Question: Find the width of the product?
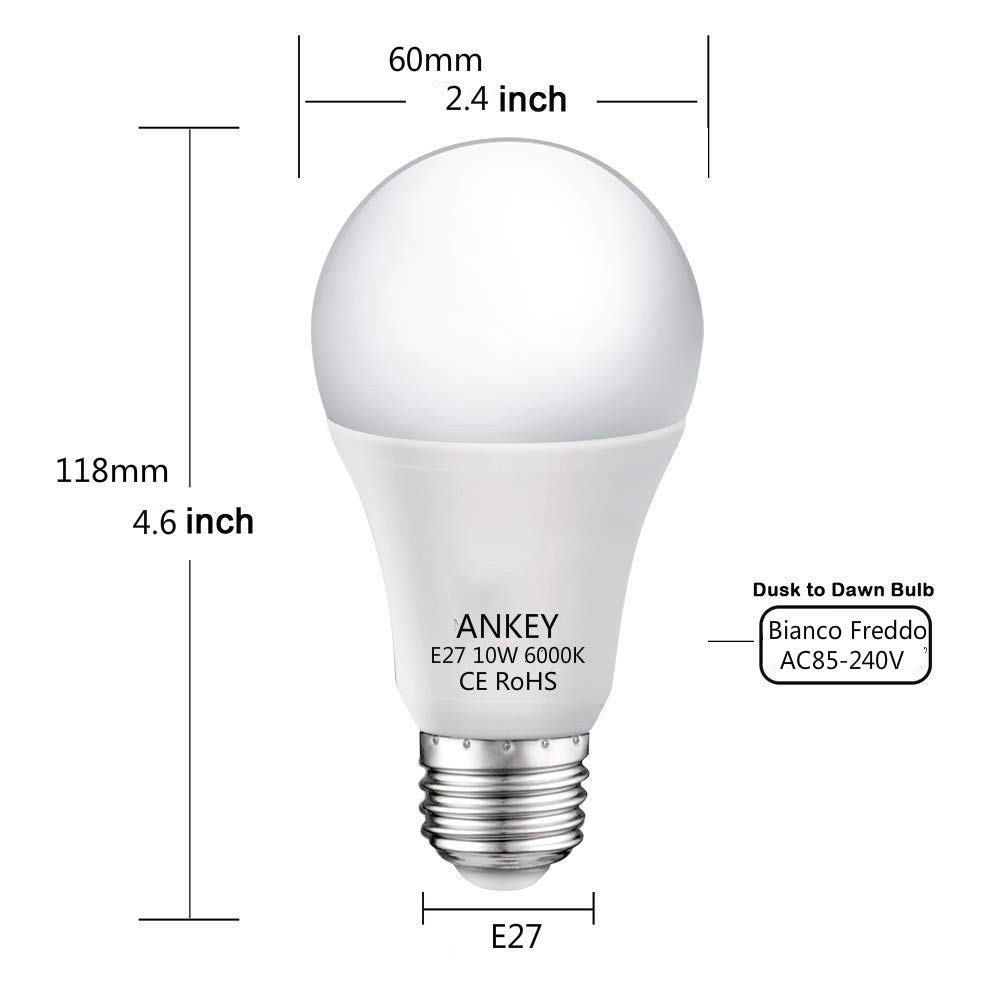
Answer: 60.0 millimetre